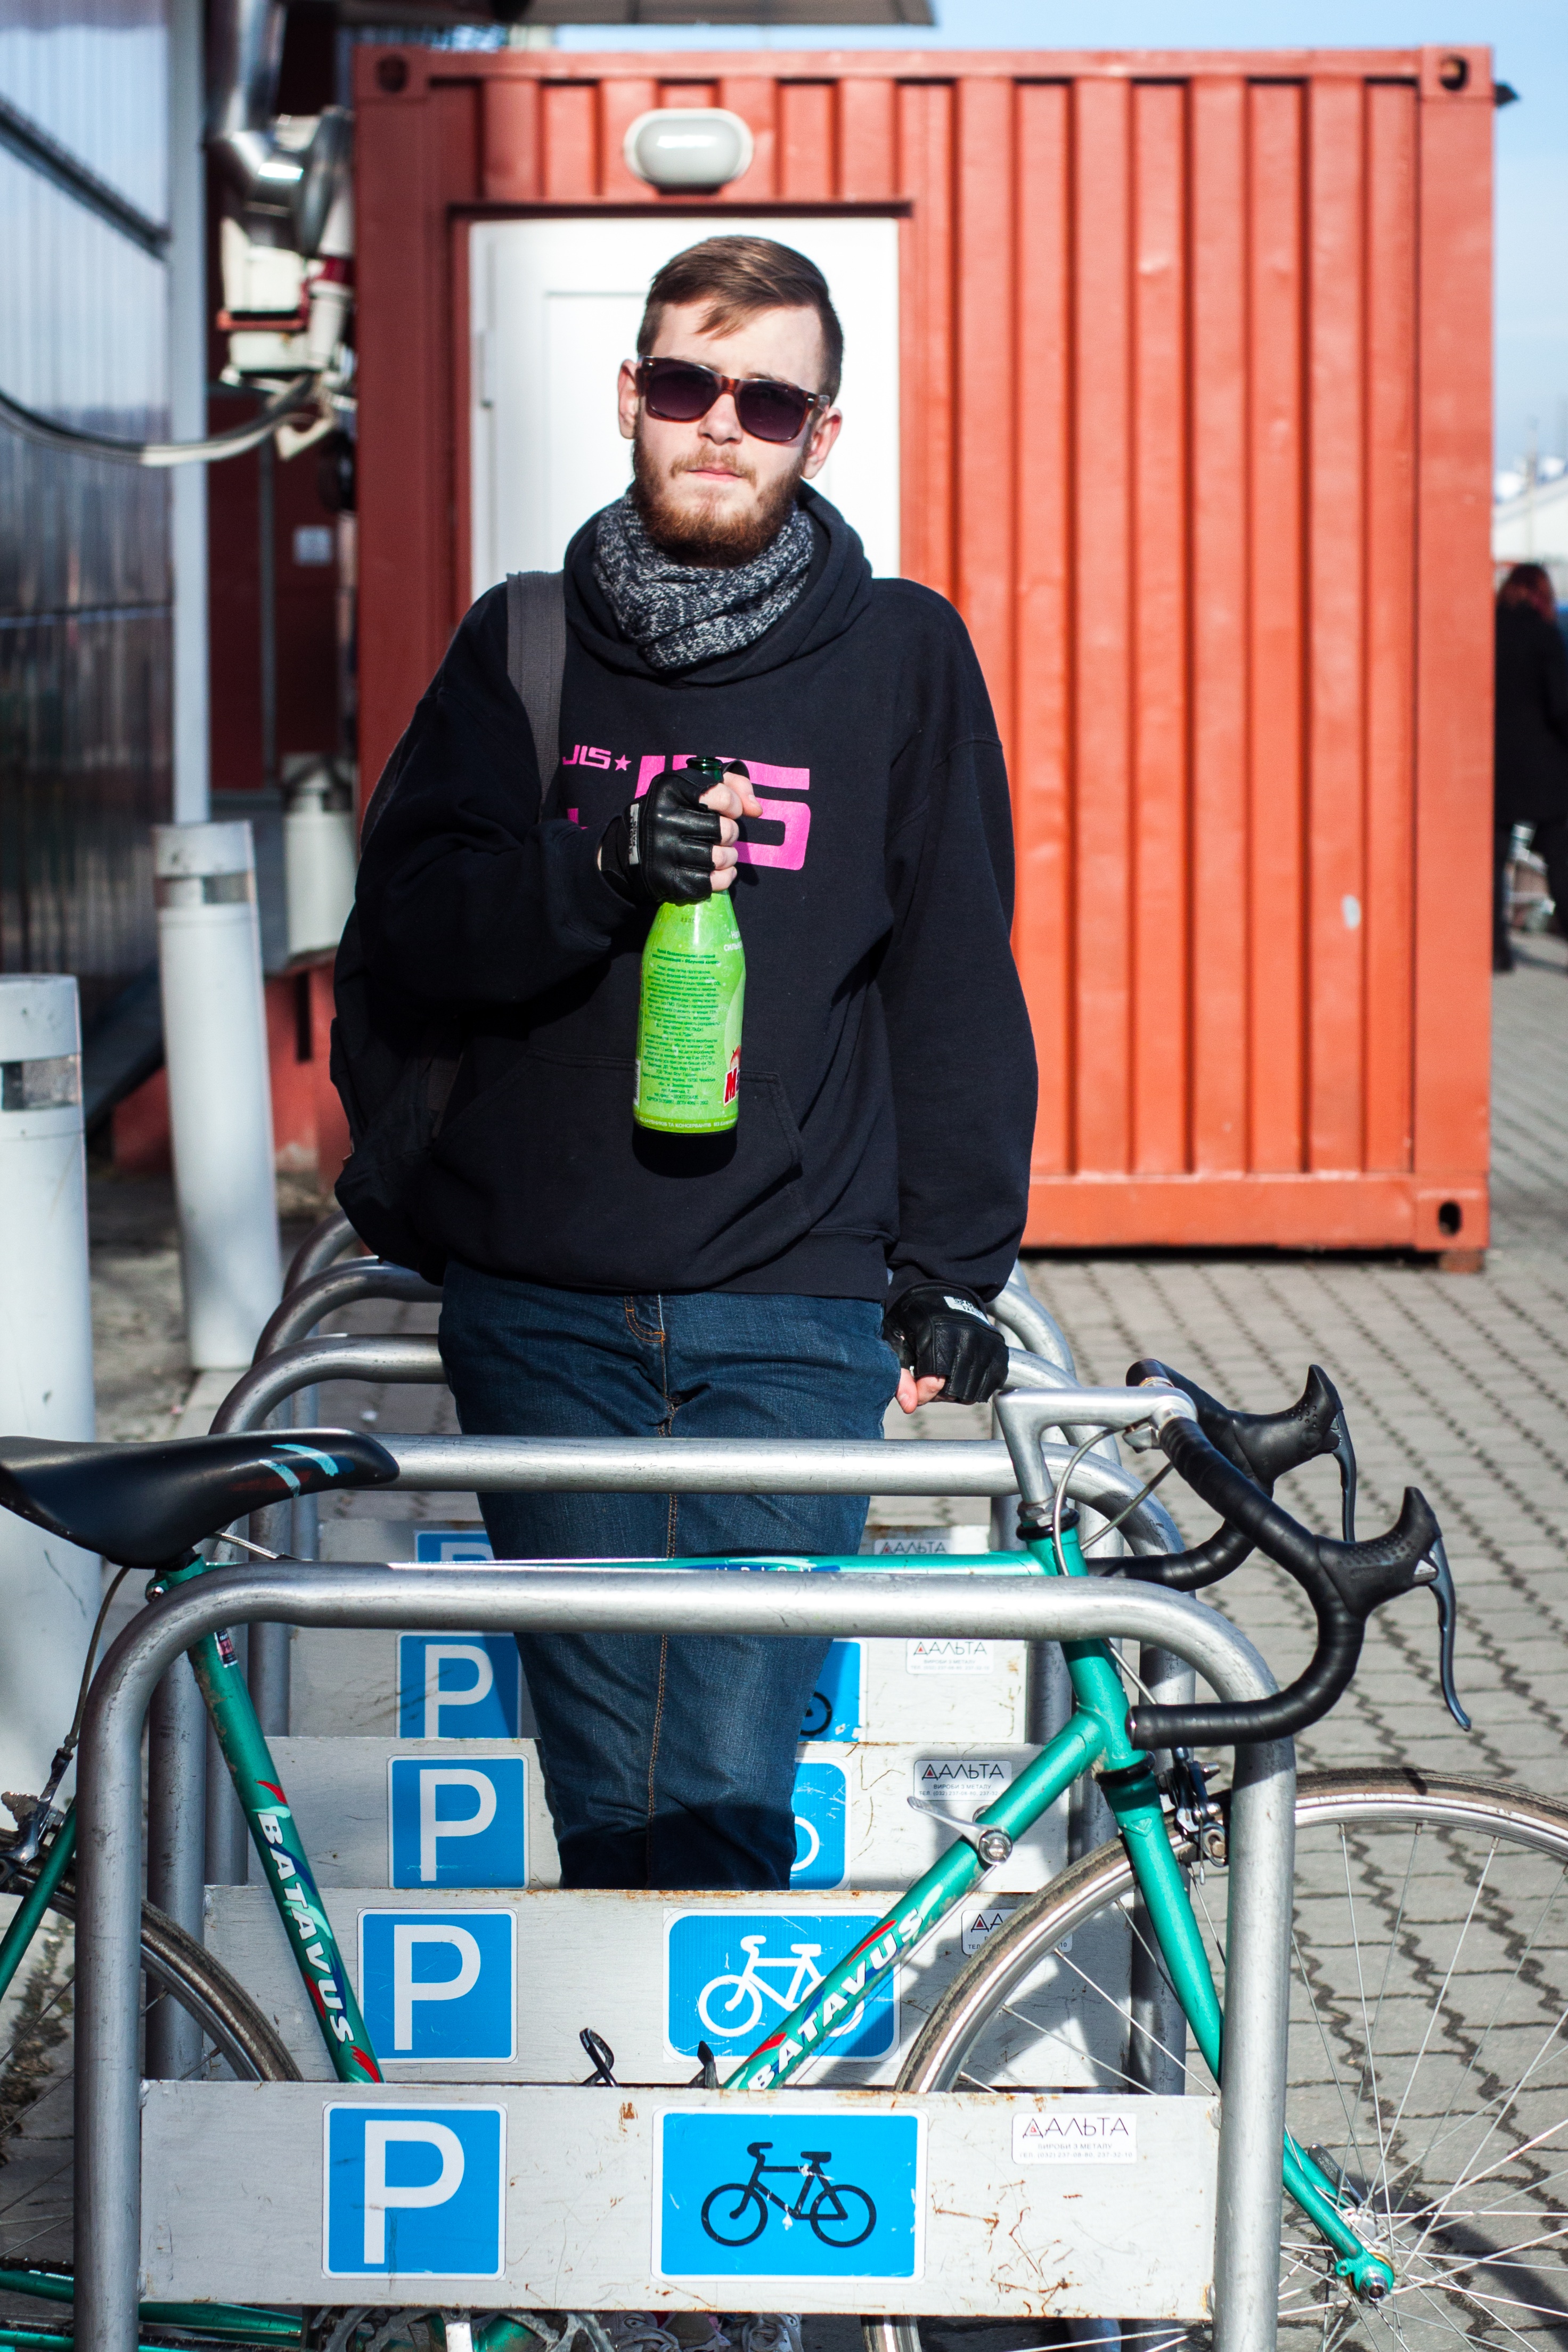
bicycle, vehicle, cycling, race